Ballpoint pen artwork

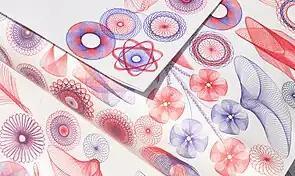
Spirograph, originally marketed as a "creative children's toy" in the 1960s, provided colored ballpoint pens as part of its package.

Since their invention and subsequent proliferation in the mid-20th century, ballpoint pens have proven to be a versatile art medium for professional artists as well as amateur doodlers. Ballpoint pen artwork created over the years have been favorably compared to art created using traditional art mediums. Low cost, availability, and portability are cited by practitioners as qualities which make this common writing tool a convenient, alternative art supply.